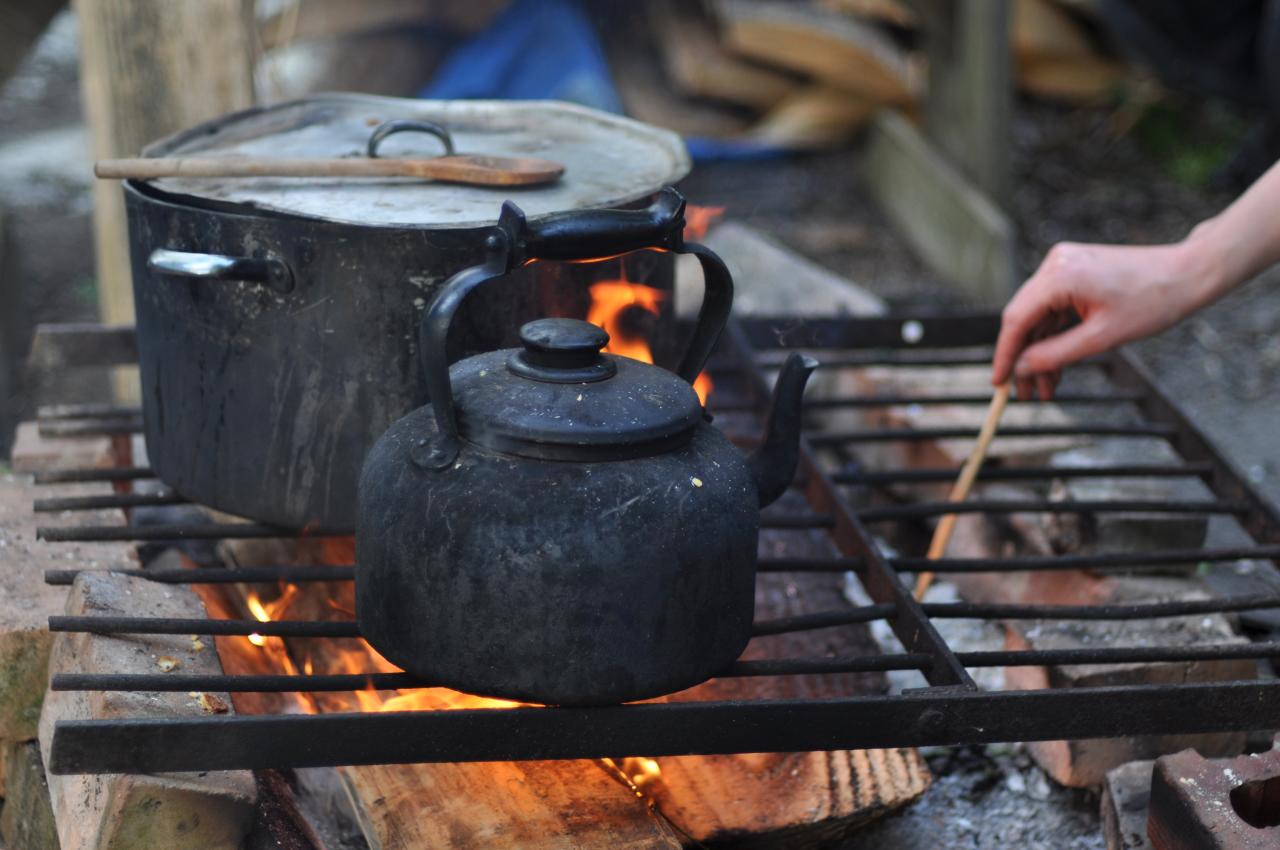
Adjective: blacker
Antonym: whiter